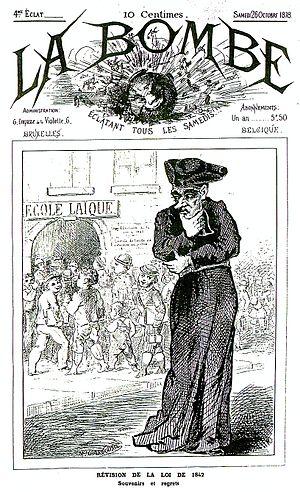
La première guerre scolaire est une crise politique qu'a traversée la Belgique entre 1879 et 1884. L’enseignement belge actuel est organisé en réseaux complexes qui trouvent leurs racines dans l’histoire de la politique belge. Au cœur des luttes idéologiques et de pouvoir, l’enseignement est un enjeu socio-politique crucial puisqu’il véhicule les valeurs de la société et forme les futurs citoyens, électeurs, parents et élites. La création des établissements scolaires, le choix des matières enseignées, la désignation des enseignants, le contrôle des manuels utilisés sont autant de sujets de discorde dans la société belge. La première guerre scolaire éclate à la fin du XIXᵉ siècle dans un contexte tendu, où les réformes visant à la laïcisation de la société par les libéraux se succèdent et rencontrent la résistance combative du clergé catholique.